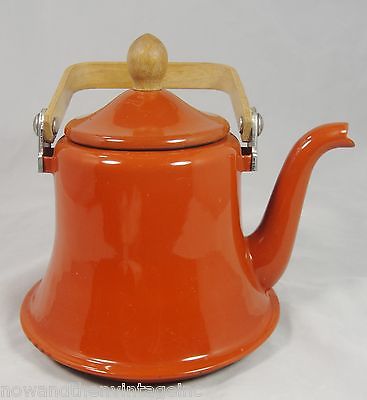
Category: kettle